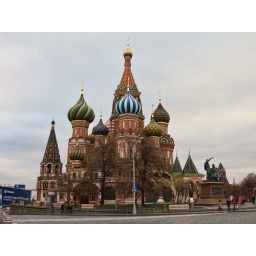
colors under gray sky